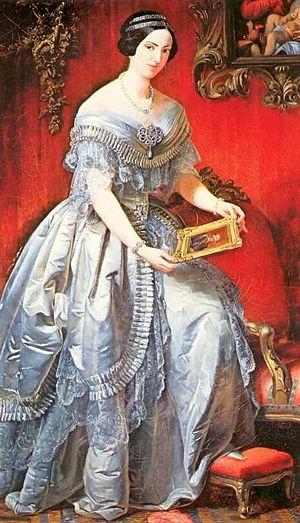
Victor-Emmanuel II, né le 14 mars 1820 à Turin et mort le 9 janvier 1878 à Rome, est un prince de la maison de Savoie. Il est duc de Savoie, roi de Sardaigne, prince de Piémont et comte de Nice de 1849 à 1861, puis premier roi d'Italie du 17 mars 1861 jusqu'à sa mort.
Adélaïde de Habsbourg-Lorraine est une archiduchesse d'Autriche, épouse de Victor-Emmanuel II de Savoie. Née Adelheid Franziska Marie Rainera Elisabeth Clotilde, elle était la fille de l'archiduc Rainier, vice-roi du Royaume lombard-vénitien, et d'Élisabeth de Savoie-Carignan, sœur du roi de Sardaigne Charles-Albert.